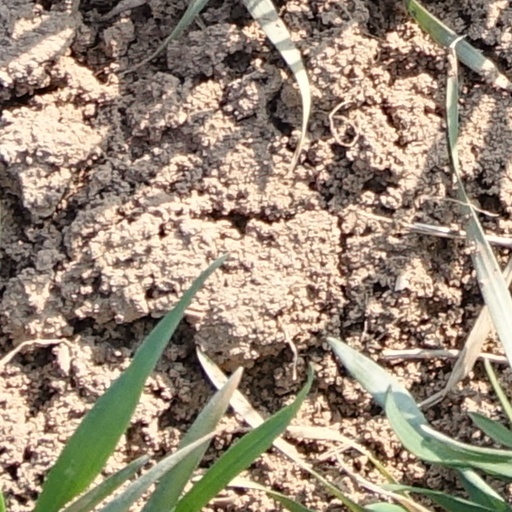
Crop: wheat